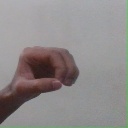
अक्षर: औ